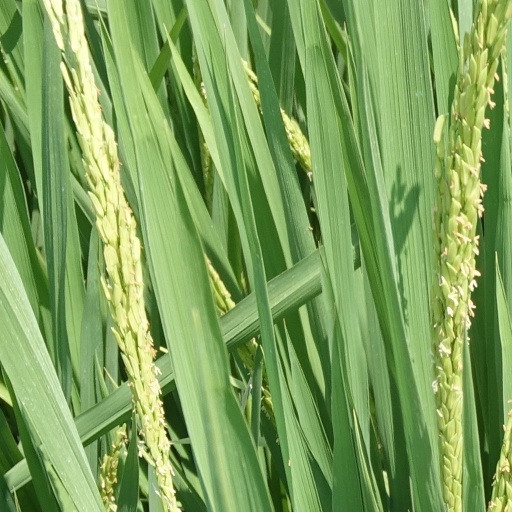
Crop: rice